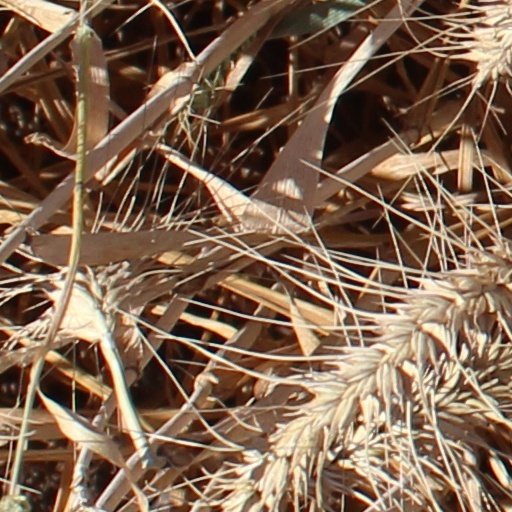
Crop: wheat